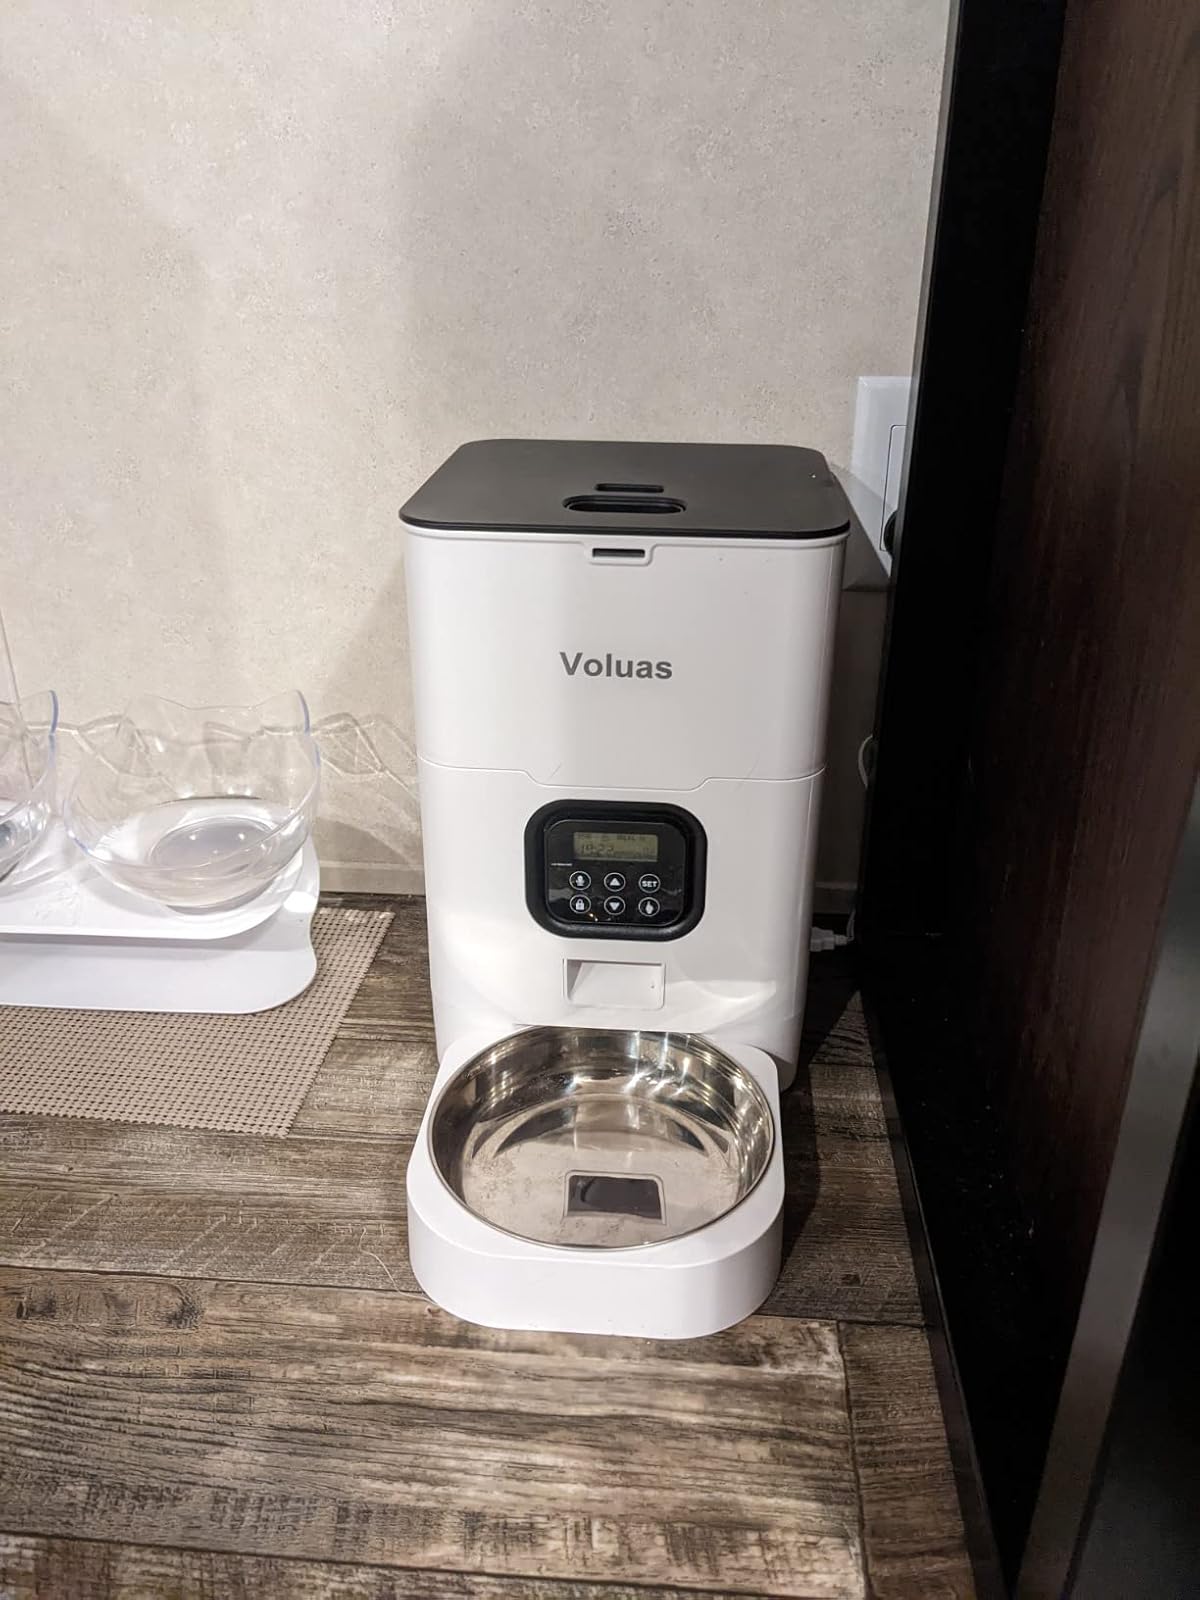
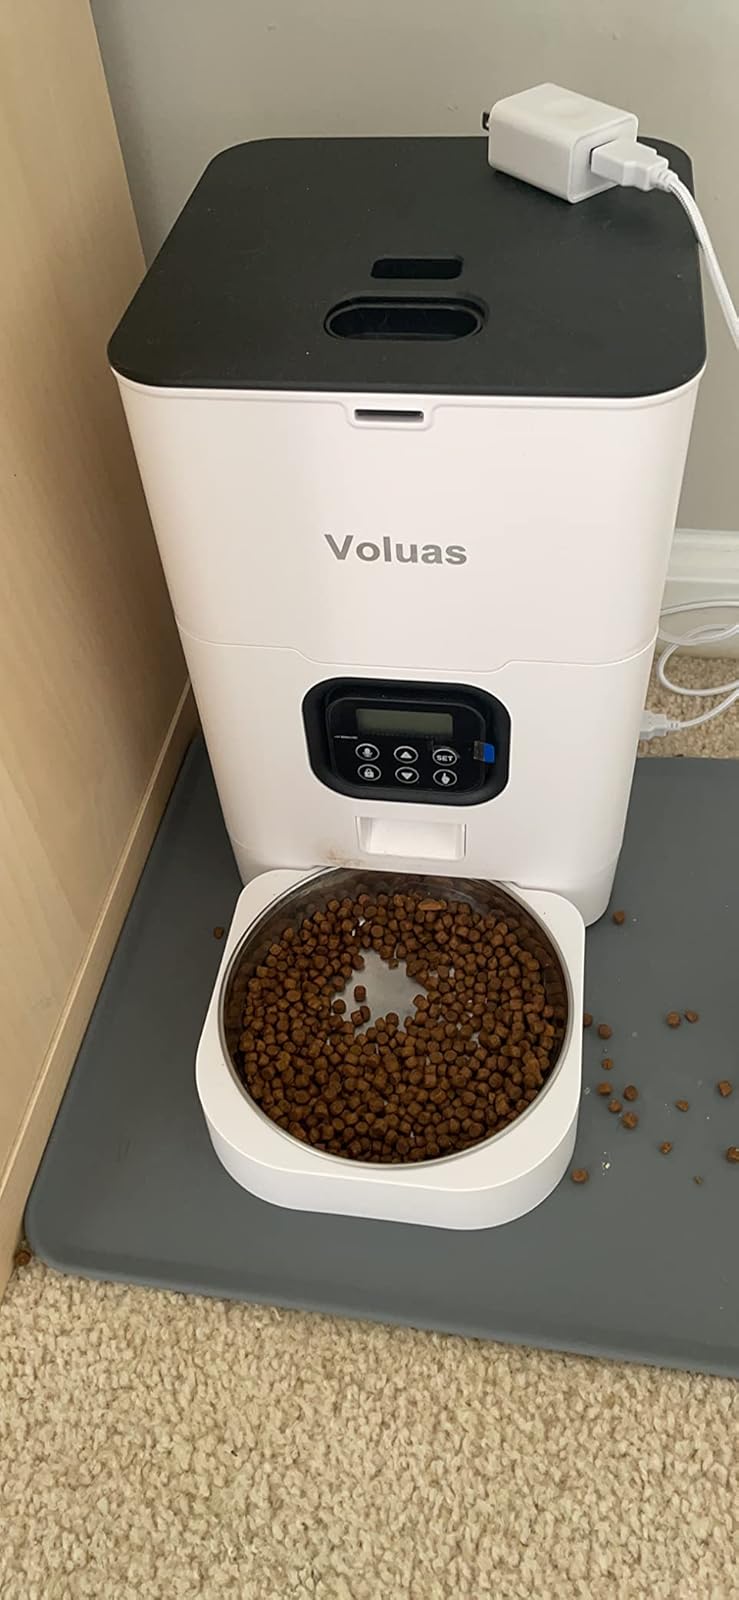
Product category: items_feeder
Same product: yes